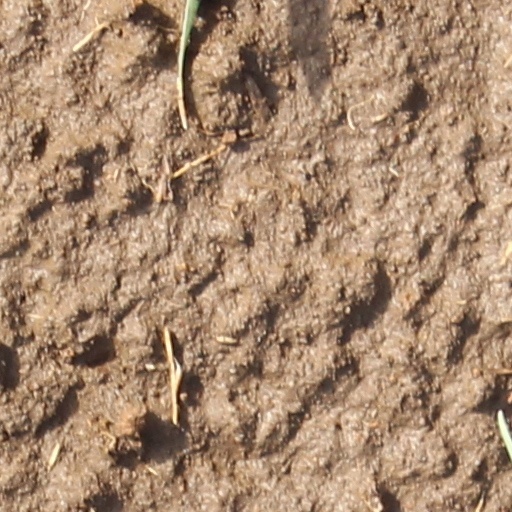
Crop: wheat